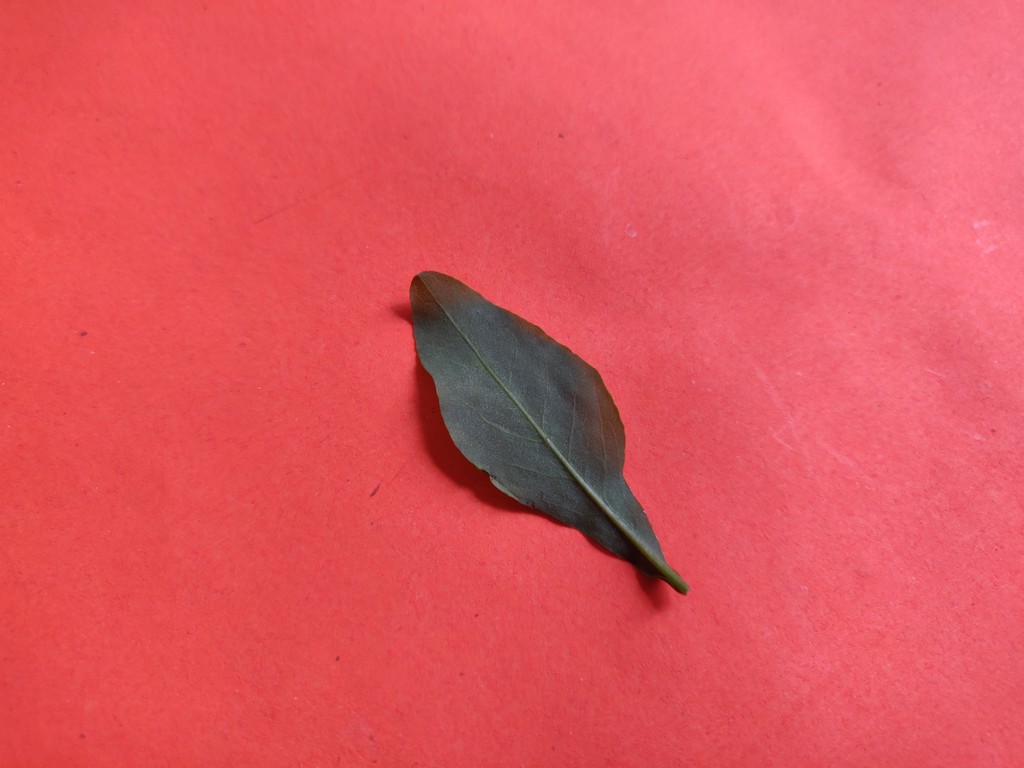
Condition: Healthy
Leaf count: single
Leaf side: back